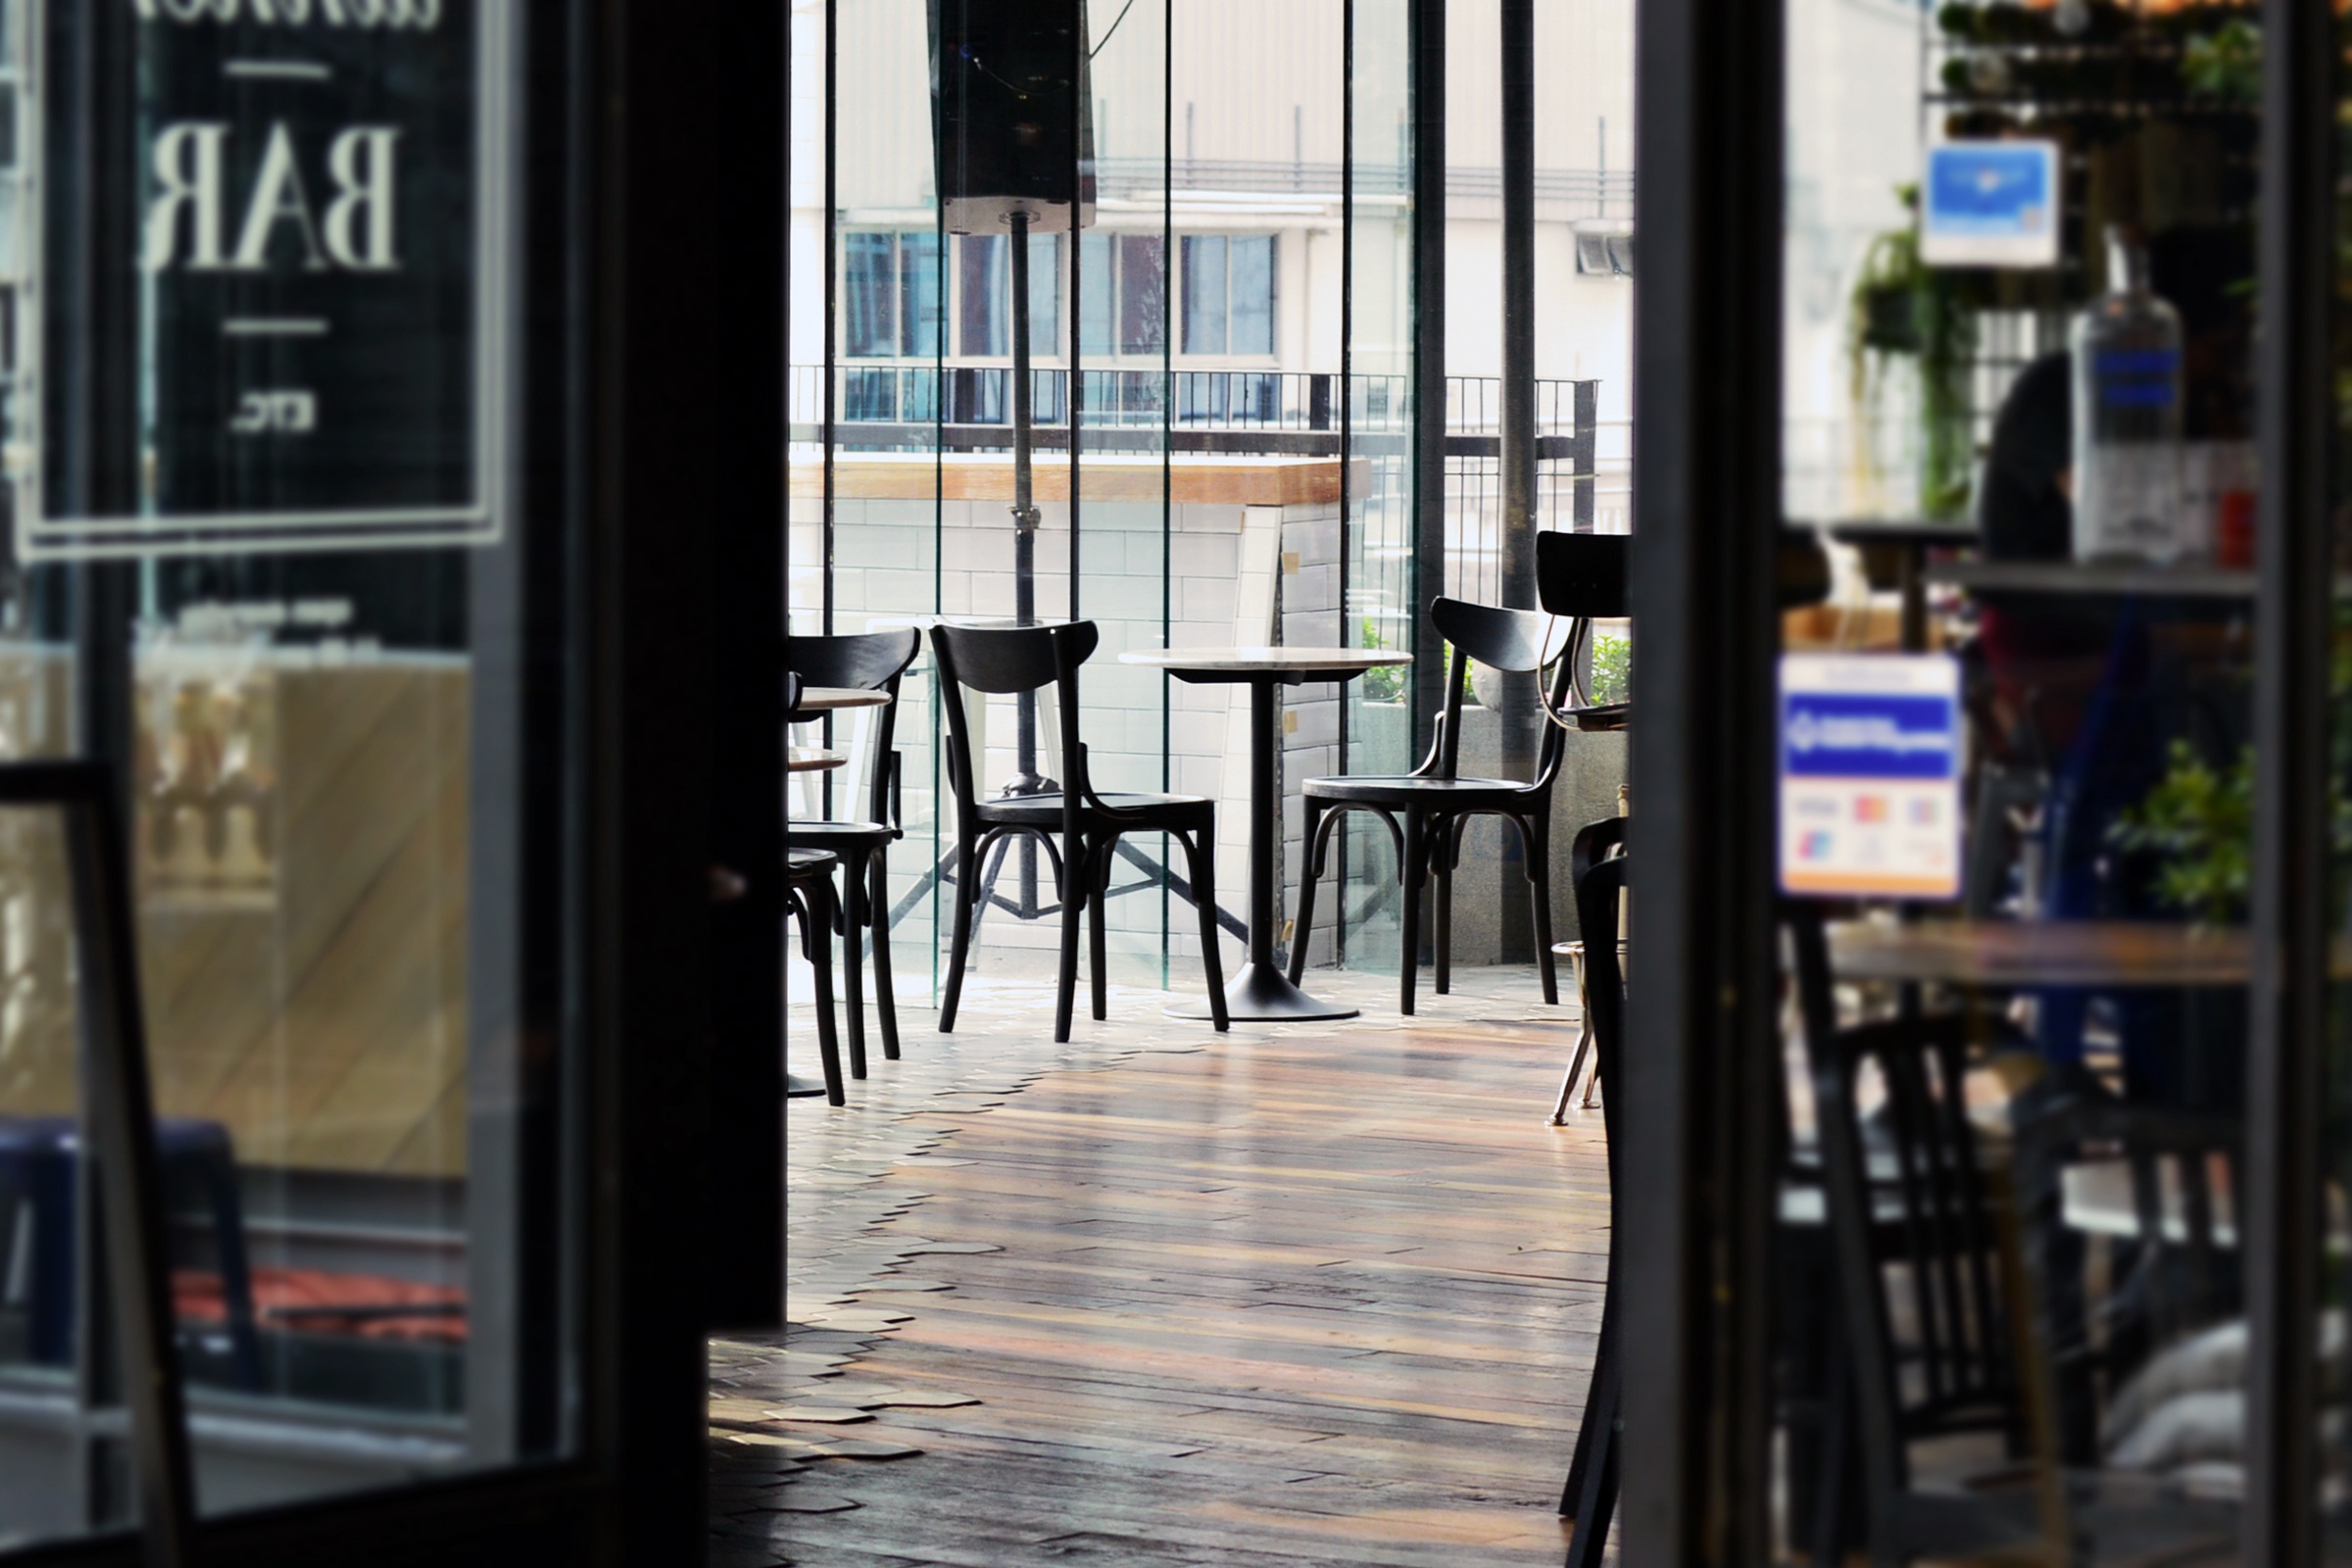
table, cafe, coffee shop, restaurant, bar, door, interior design, chairs, design, retail, window covering